Yad Kennedy

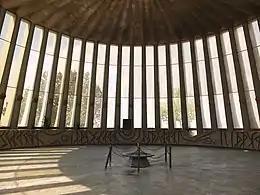
Interior with eternal flame and columns decorated with state seals

Max Bressler of Chicago, Illinois, then president of the American Jewish National Fund, came up with the proposal for the memorial in 1964. Bressler, for whom the Jerusalem neighborhood of Kiryat Menachem is named, had hoped to lead an American delegation to the dedication ceremony, but he died in 1966.